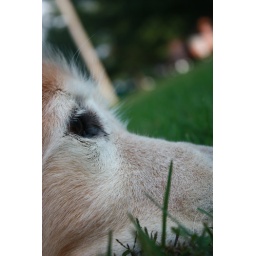
So I found this dog tied to a tree in the park.